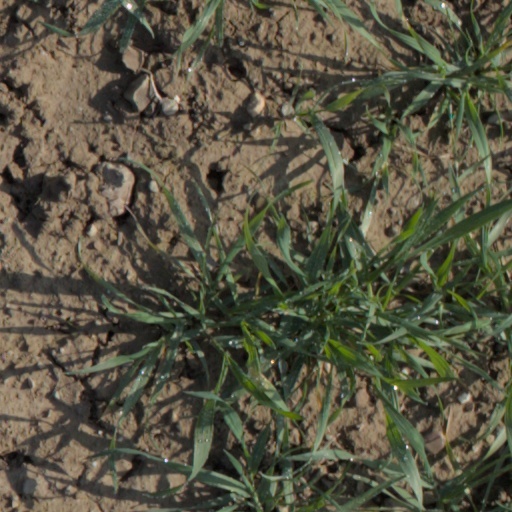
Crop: wheat